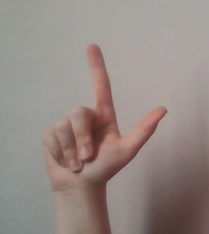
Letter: laam